Scandinavian Mountains

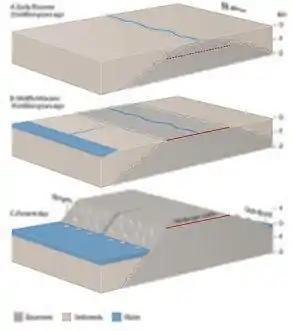
Formation of the mountains of southern Norway (the Southern Scandes).

To the east, the Scandinavian Mountains proper bound with mountains that are lower and less dissected and are known in Swedish as the (literally 'fore-fell'). Generally the do not surpass above sea level. As a geomorphic unit the extends across Sweden as a long and broad belt from Dalarna in the south to Norrbotten in the north. While lower than the Scandinavian Mountains proper, the "'s" pronounced relief, its large number of plateaux, and its coherent valley system distinguish it from so-called undulating hilly terrain (Swedish: ) and plains with residual hills (Swedish: ) found further east.